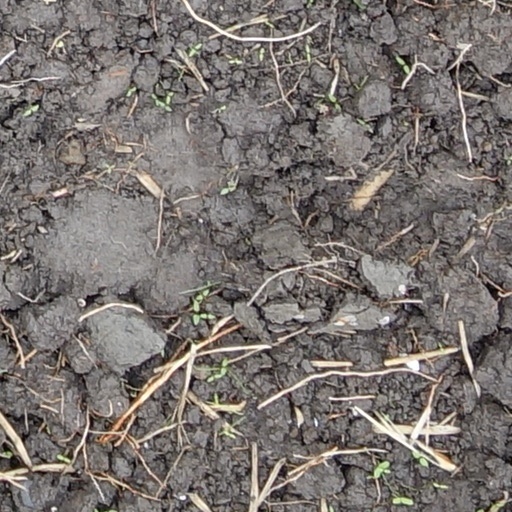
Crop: wheat